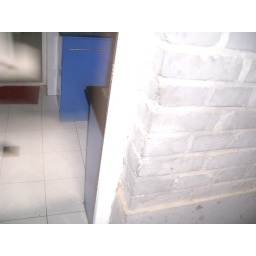
Kitchen &amp;amp; bath were added a few yrs ago to house in Hutong Area